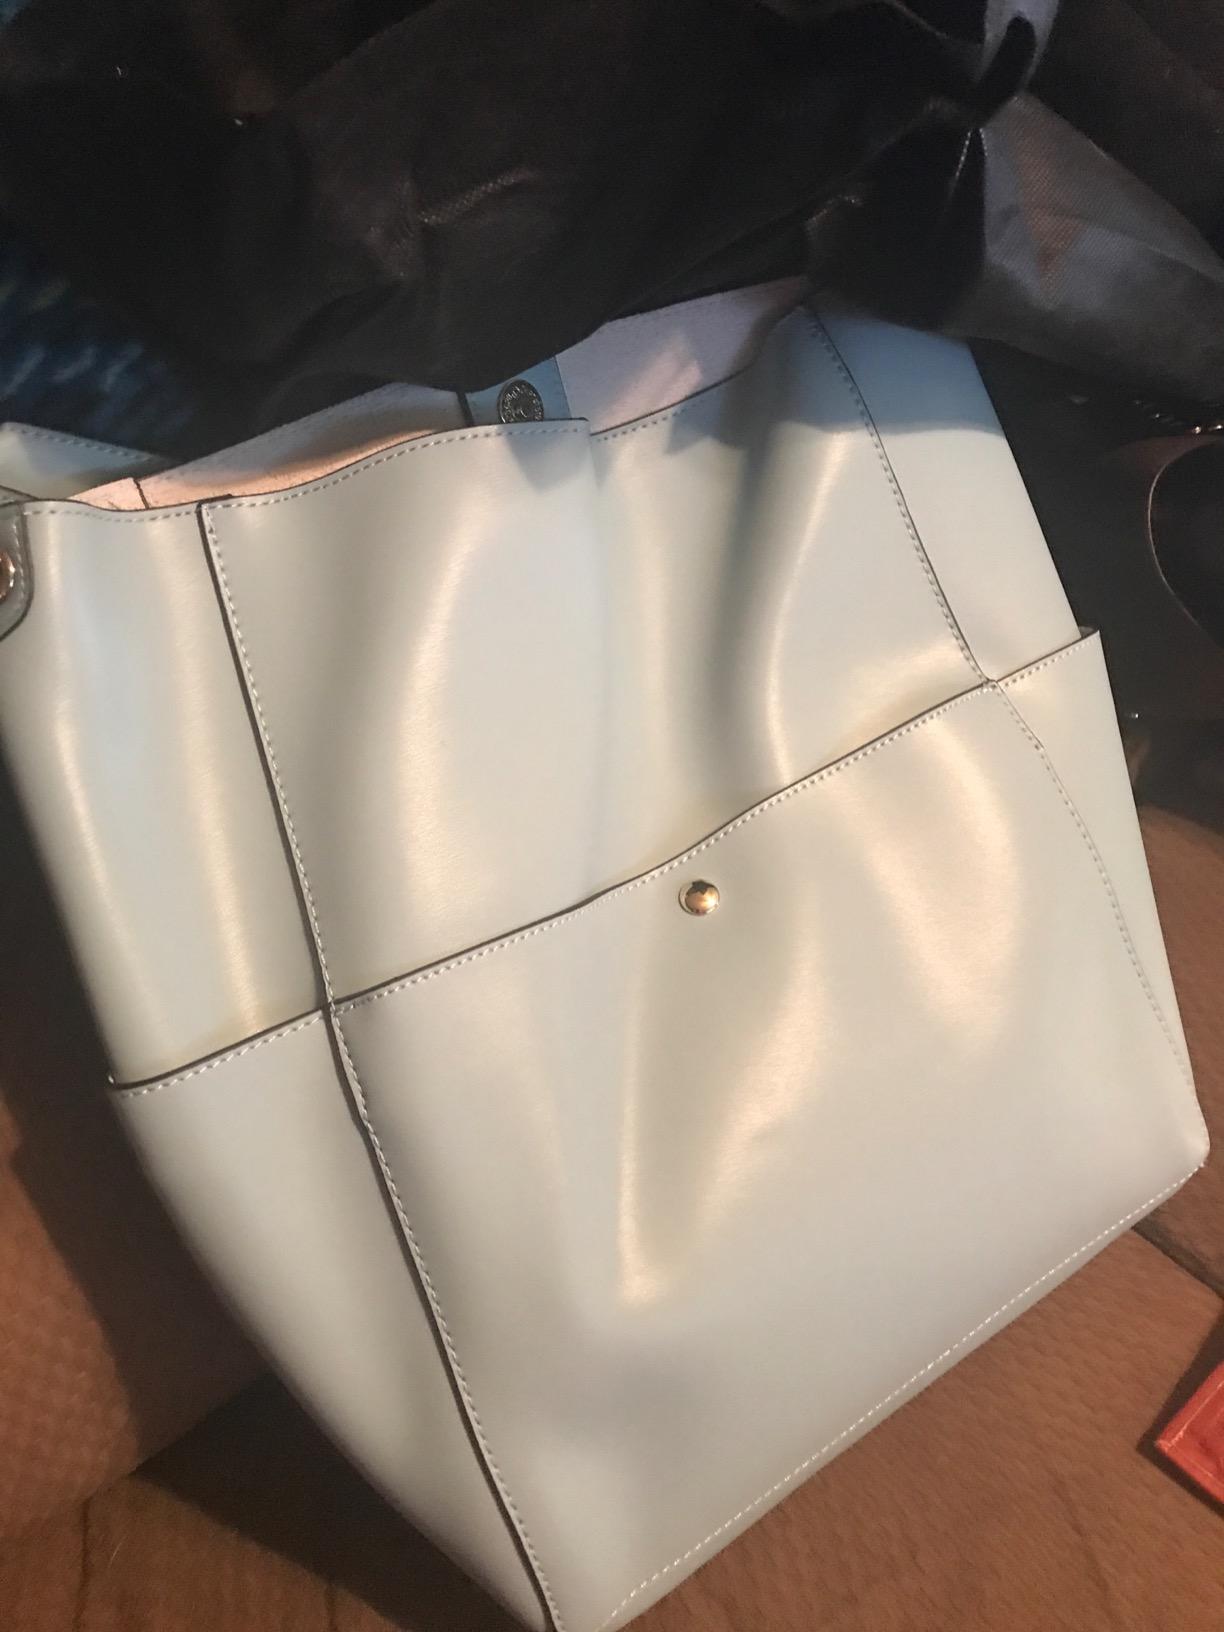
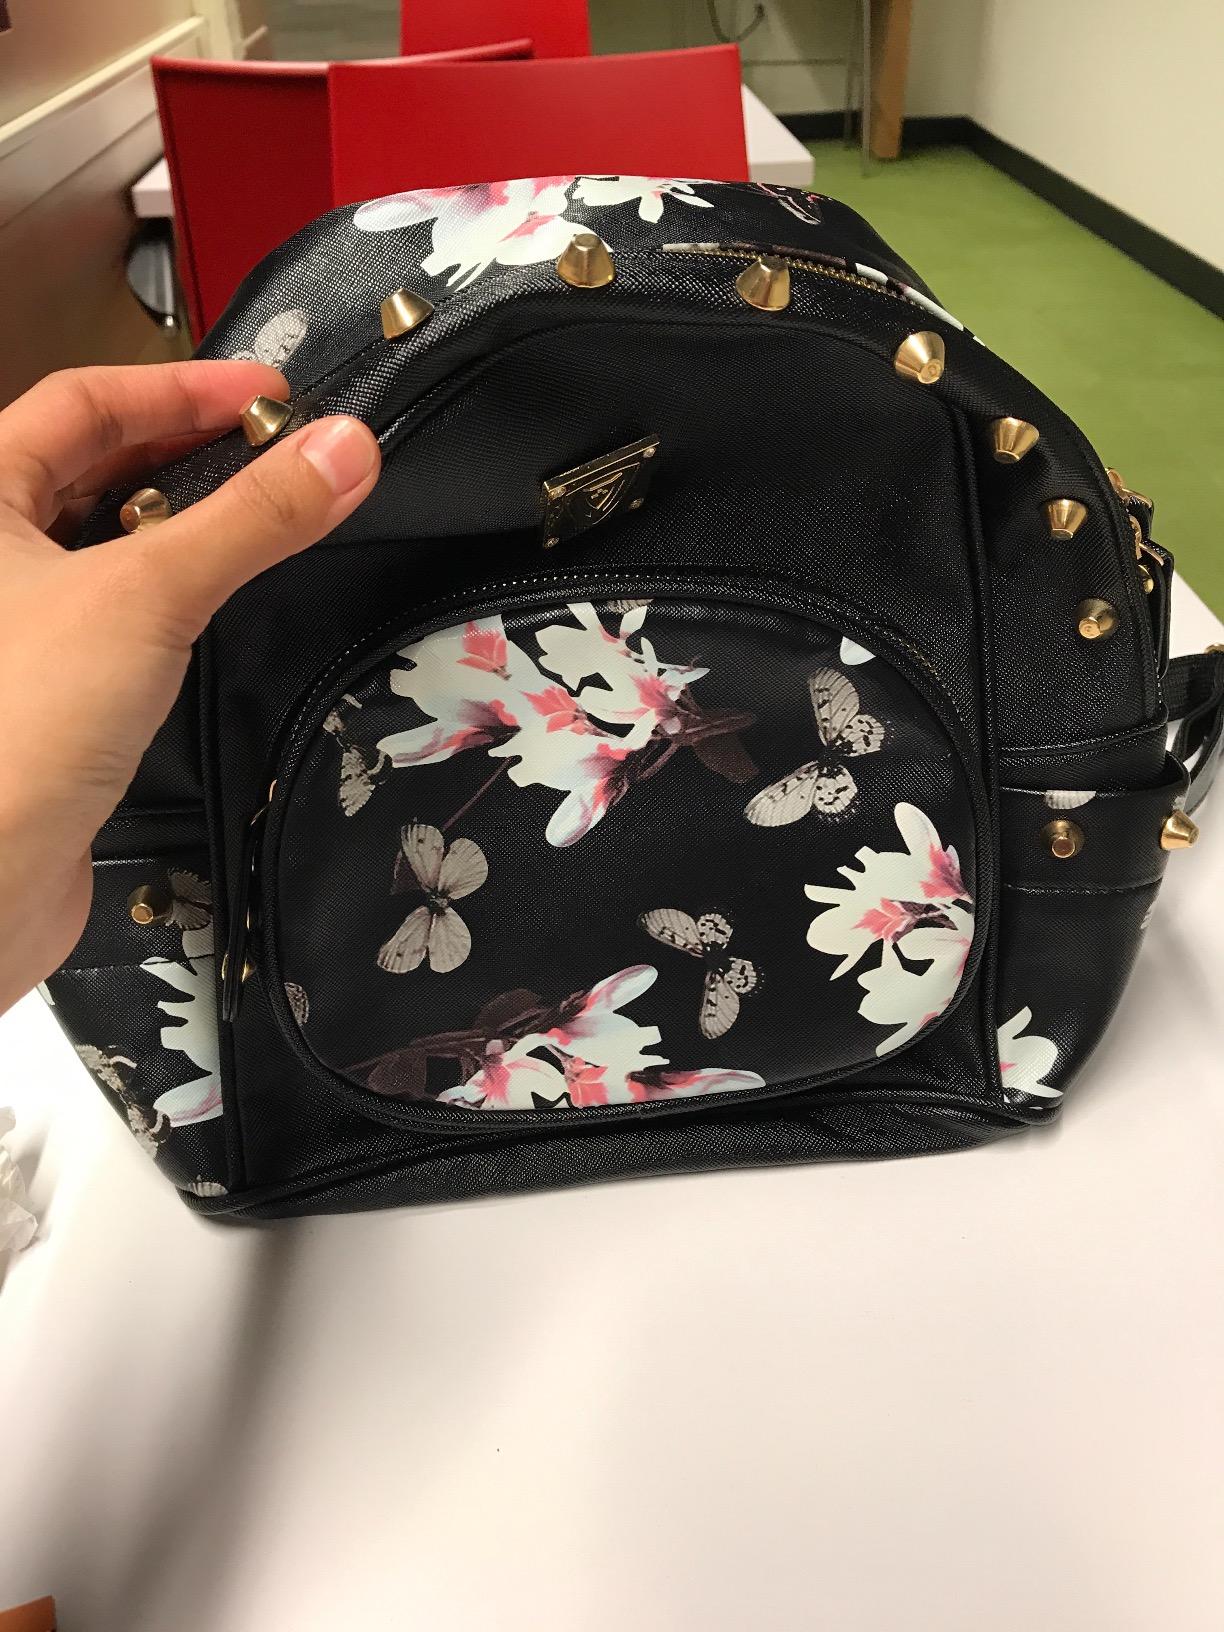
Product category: accessories_handbag
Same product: no